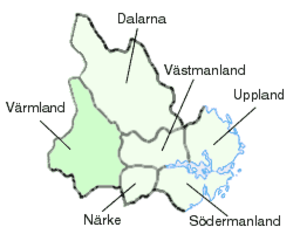
Svealand
Kort over Svealand. Värmland blev regnet med til Götaland indtil det 19. århundrede, hvilket indikeres på kortet med en mørkere farve.
Svealand er det historiske kerneområde i Sverige. Landsdelen ligger i den sydlig-centrale del af Sverige med grænser mod nord til Norrland og mod syd til Götaland. Dybe skove, Tiveden, Tylöskog og Kolmården, adskilte Svealand fra Götaland.